Ghazan

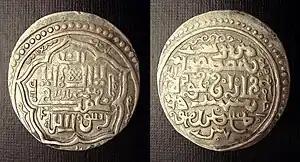

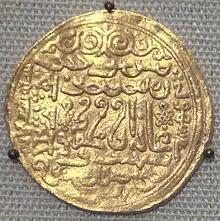
Gold coin under Ghazan, Shiraz, Iran, AH 700, AD 1301.

Ghazan was a man of high culture, with many hobbies including linguistics, agro-techniques, painting, and chemistry. According to the Byzantine historian Pachymeres (1242–1310): "No one surpassed him, in making saddles, bridles, spurs, greaves and helmets; he could hammer, stitch and polish, and in such occupations employed the hours of his leisure from war." Ghazan spoke numerous languages, including Chinese, Arabic, and "Frank" (probably Latin), as well as his own native language Mongolian.